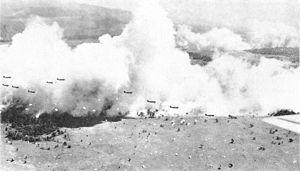
La bataille de Nadzab est un assaut aéroporté mené par les États-Unis durant la campagne de Nouvelle-Guinée dans le cadre de la capture de Lae pendant la campagne de Salamaua-Lae. Cette opération visait à la capture de l'aérodrome abandonné de Nadzab mais également à couper les possibilités de retraite vers l'ouest de la garnison japonaise sur Lae, estimée à 10 000 hommes, qui faisait à ce moment face à deux divisions australiennes.